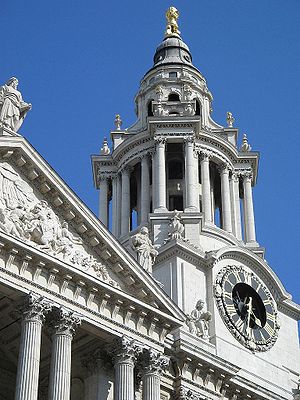
Londons historie / London i det 18. århundrede
Klokketårnet på Wrens St. Paul's Cathedral.
Londons historie går cirka to tusinde år tilbage, selvom keltiske bosættelser på stedet ikke kan påvises. Derfor menes byen at være anlagt af romerne som Londinium efter deres erobring af Britannien, anført af kejser Claudius i år 43 e.Kr. Efter romernes tilbagetog fra øen blev London overtaget af angelsaksere, der jævnede byen med jorden i slutningen af 9. århundrede.